Serge von Bubnoff

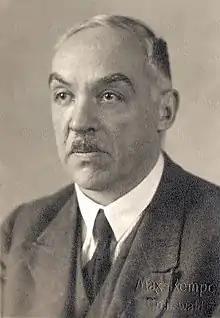
Serge von Bubnoff, approximately 1940–1945

Sergius Nikolajewitsch von Bubnoff (15 July 1888 in Saint Petersburg – 16 November 1957 in Berlin) was a geologist and geotechnical engineer with Germano-Baltic ancestry who made important contributions to the rebuilding of geological research in East Germany after World War II. Starting in 1922, he was a professor at the University of Breslau. In 1929 he became a professor at the University of Greifswald and in 1950, he started his professorship at the Humboldt-University of Berlin. The Bubnoff unit, which is the unit of measure for the speed of geological processes, is named after him.